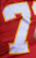
Number: 7